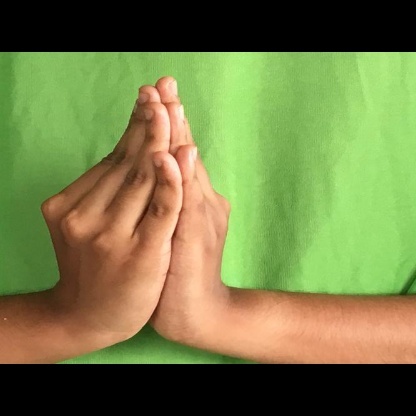
Mudra: Kapotham